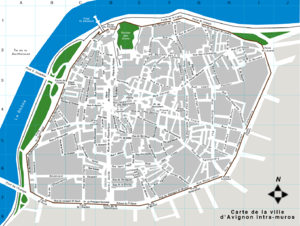
L'Hôtel Armand, est un bâtiment à Avignon, dans le département de Vaucluse.
Le théâtre du Chêne noir se trouve dans l'ancienne chapelle de l'Abbaye Sainte-Catherine d'Avignon, située rue Sainte-Catherine, derrière le Palais des papes d'Avignon. La compagnie de Gérard Gelas s'y installa en 1971. Avec André Benedetto, il a été un pionnier du festival Off d'Avignon.
Le dictionnaire des rues d'Avignon est un dictionnaire des rues de la commune d'Avignon, commune française dans le département de Vaucluse.
Avignon est une ville du sud de la France, située au confluent du Rhône et de la Durance. C'est la ville où siège le conseil du Grand Avignon. Avignon est le chef-lieu de l'arrondissement d'Avignon et du département de Vaucluse. Ses habitants s'appellent les Avignonnais.
L'Hôtel Adhémar de Cransac, est un bâtiment à Avignon, dans le département de Vaucluse.
La maison du IV de Chiffre est l'une des plus anciennes demeures d'Avignon, située à l'angle de la rue des Teinturiers et de la rue Guillaume Puy. Cette maison gothique, édifiée en 1493, comportait un « IV de Chiffre » sculpté entre les trois fenêtres du premier étage. Ces sigles, aujourd'hui disparus lors d'une restauration, ont été relevés dans le nᵒ 53 de « La Farandole », revue avignonnaise parue le 21 octobre 1913.